Trois Morceaux en forme de poire

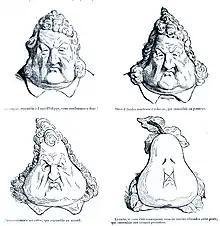
Honoré Daumier's 1831 caricature of King Louis Philippe's head turning into a pear

The title "Trois Morceaux en forme de poire" prefigures those of Satie's humoristic piano suites of the 1910s and reflects his fondness for puns and ironic ambiguity. The word "poire" was time-honored French slang for "head", meaning "fool" or "simpleton". In the 1830s caricaturist Honoré Daumier satirically defined the reign of French King Louis Philippe by drawing the monarch with a pear-shaped head, and the insult became entrenched in the popular lexicon. This subversive meaning is frequently cited by Satie biographers and researchers, with differing opinions over whether the composer intended it to mock Debussy, himself, or both. "Poire" was also a nickname for a child's spinning top, and the oscillating, repetitive material of the outer pieces of the "Trois morceaux" has been likened to the toy's movement.